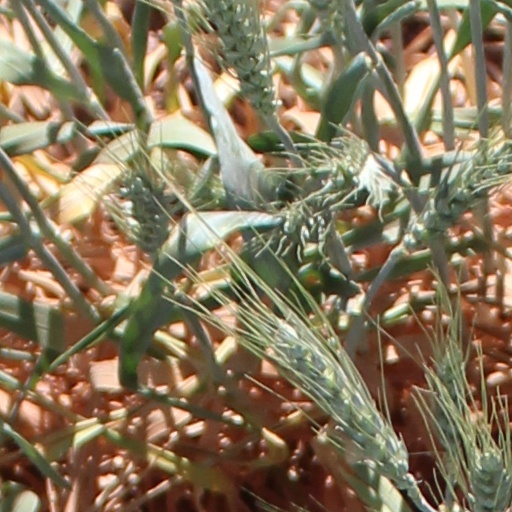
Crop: wheat